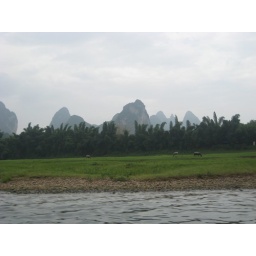
water buffalo by the river